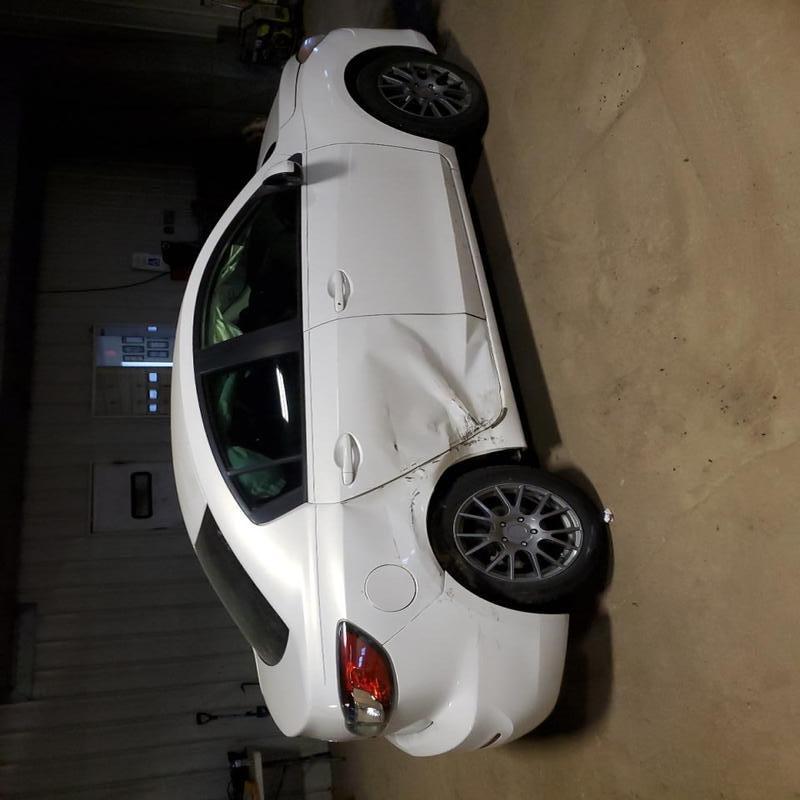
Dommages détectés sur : porte arrière droite, aile arrière droite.
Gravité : majeur